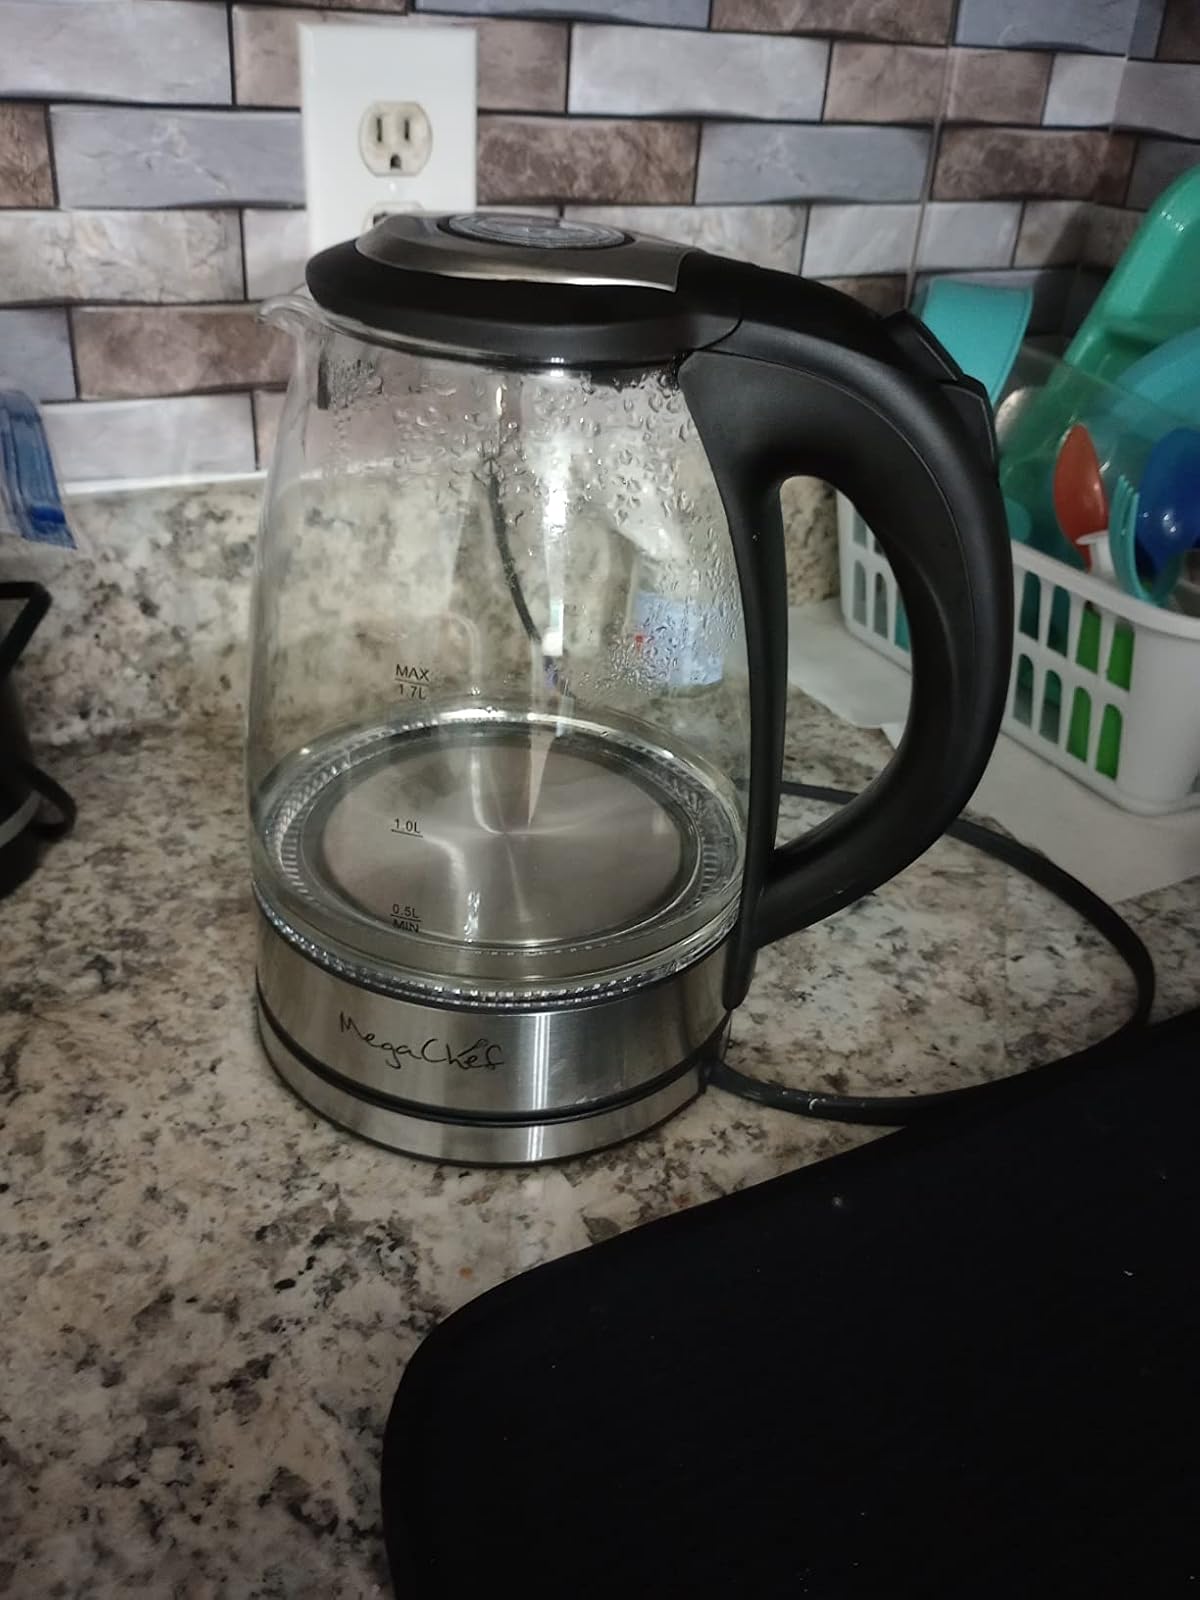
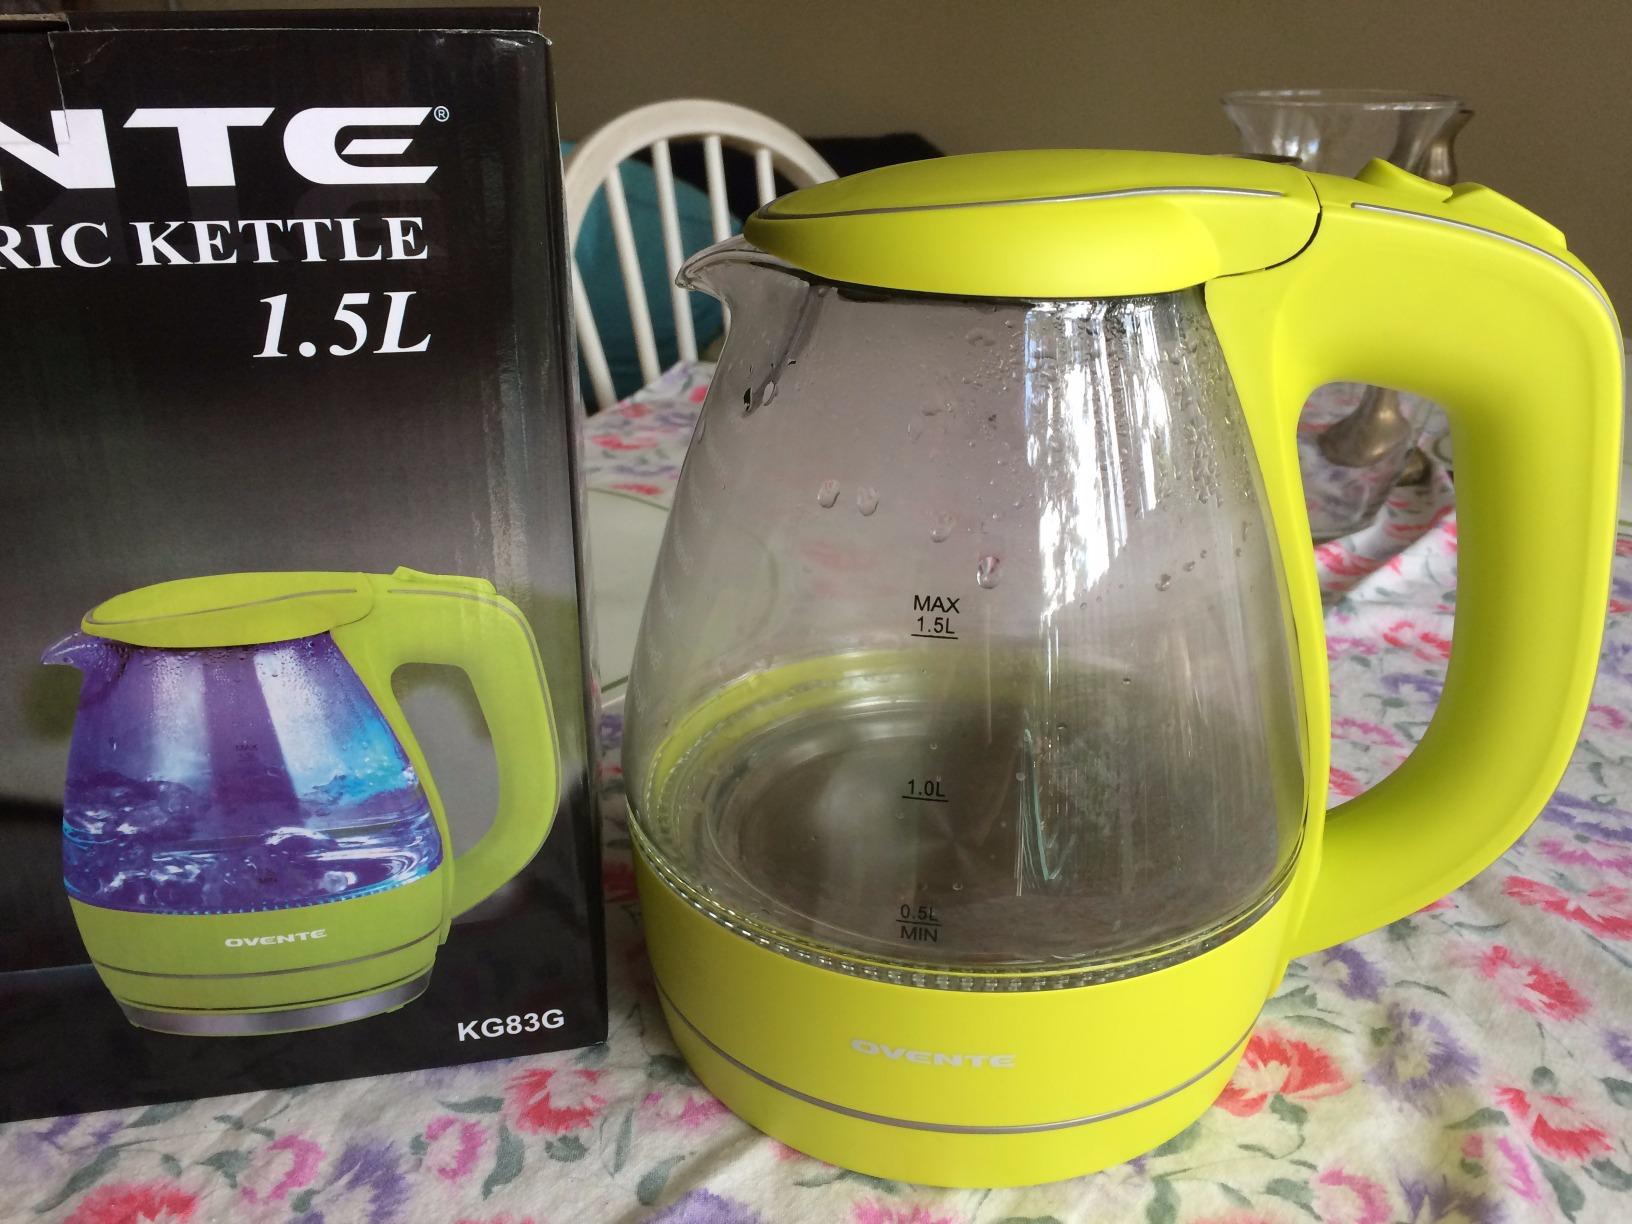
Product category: items_kettle
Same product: no